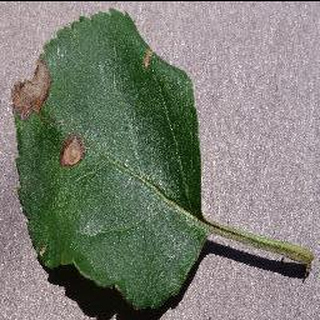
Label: apple_black_rot